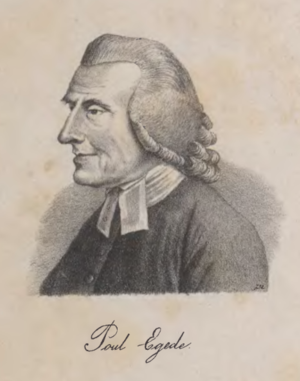
Poul Egede
Poul Hansen Egede var en dansk teolog, missionær og grønlandsfarer og biskop over Grønland fra 1779, søn af Hans Egede og Gertrud Rask.